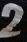
Number: 2